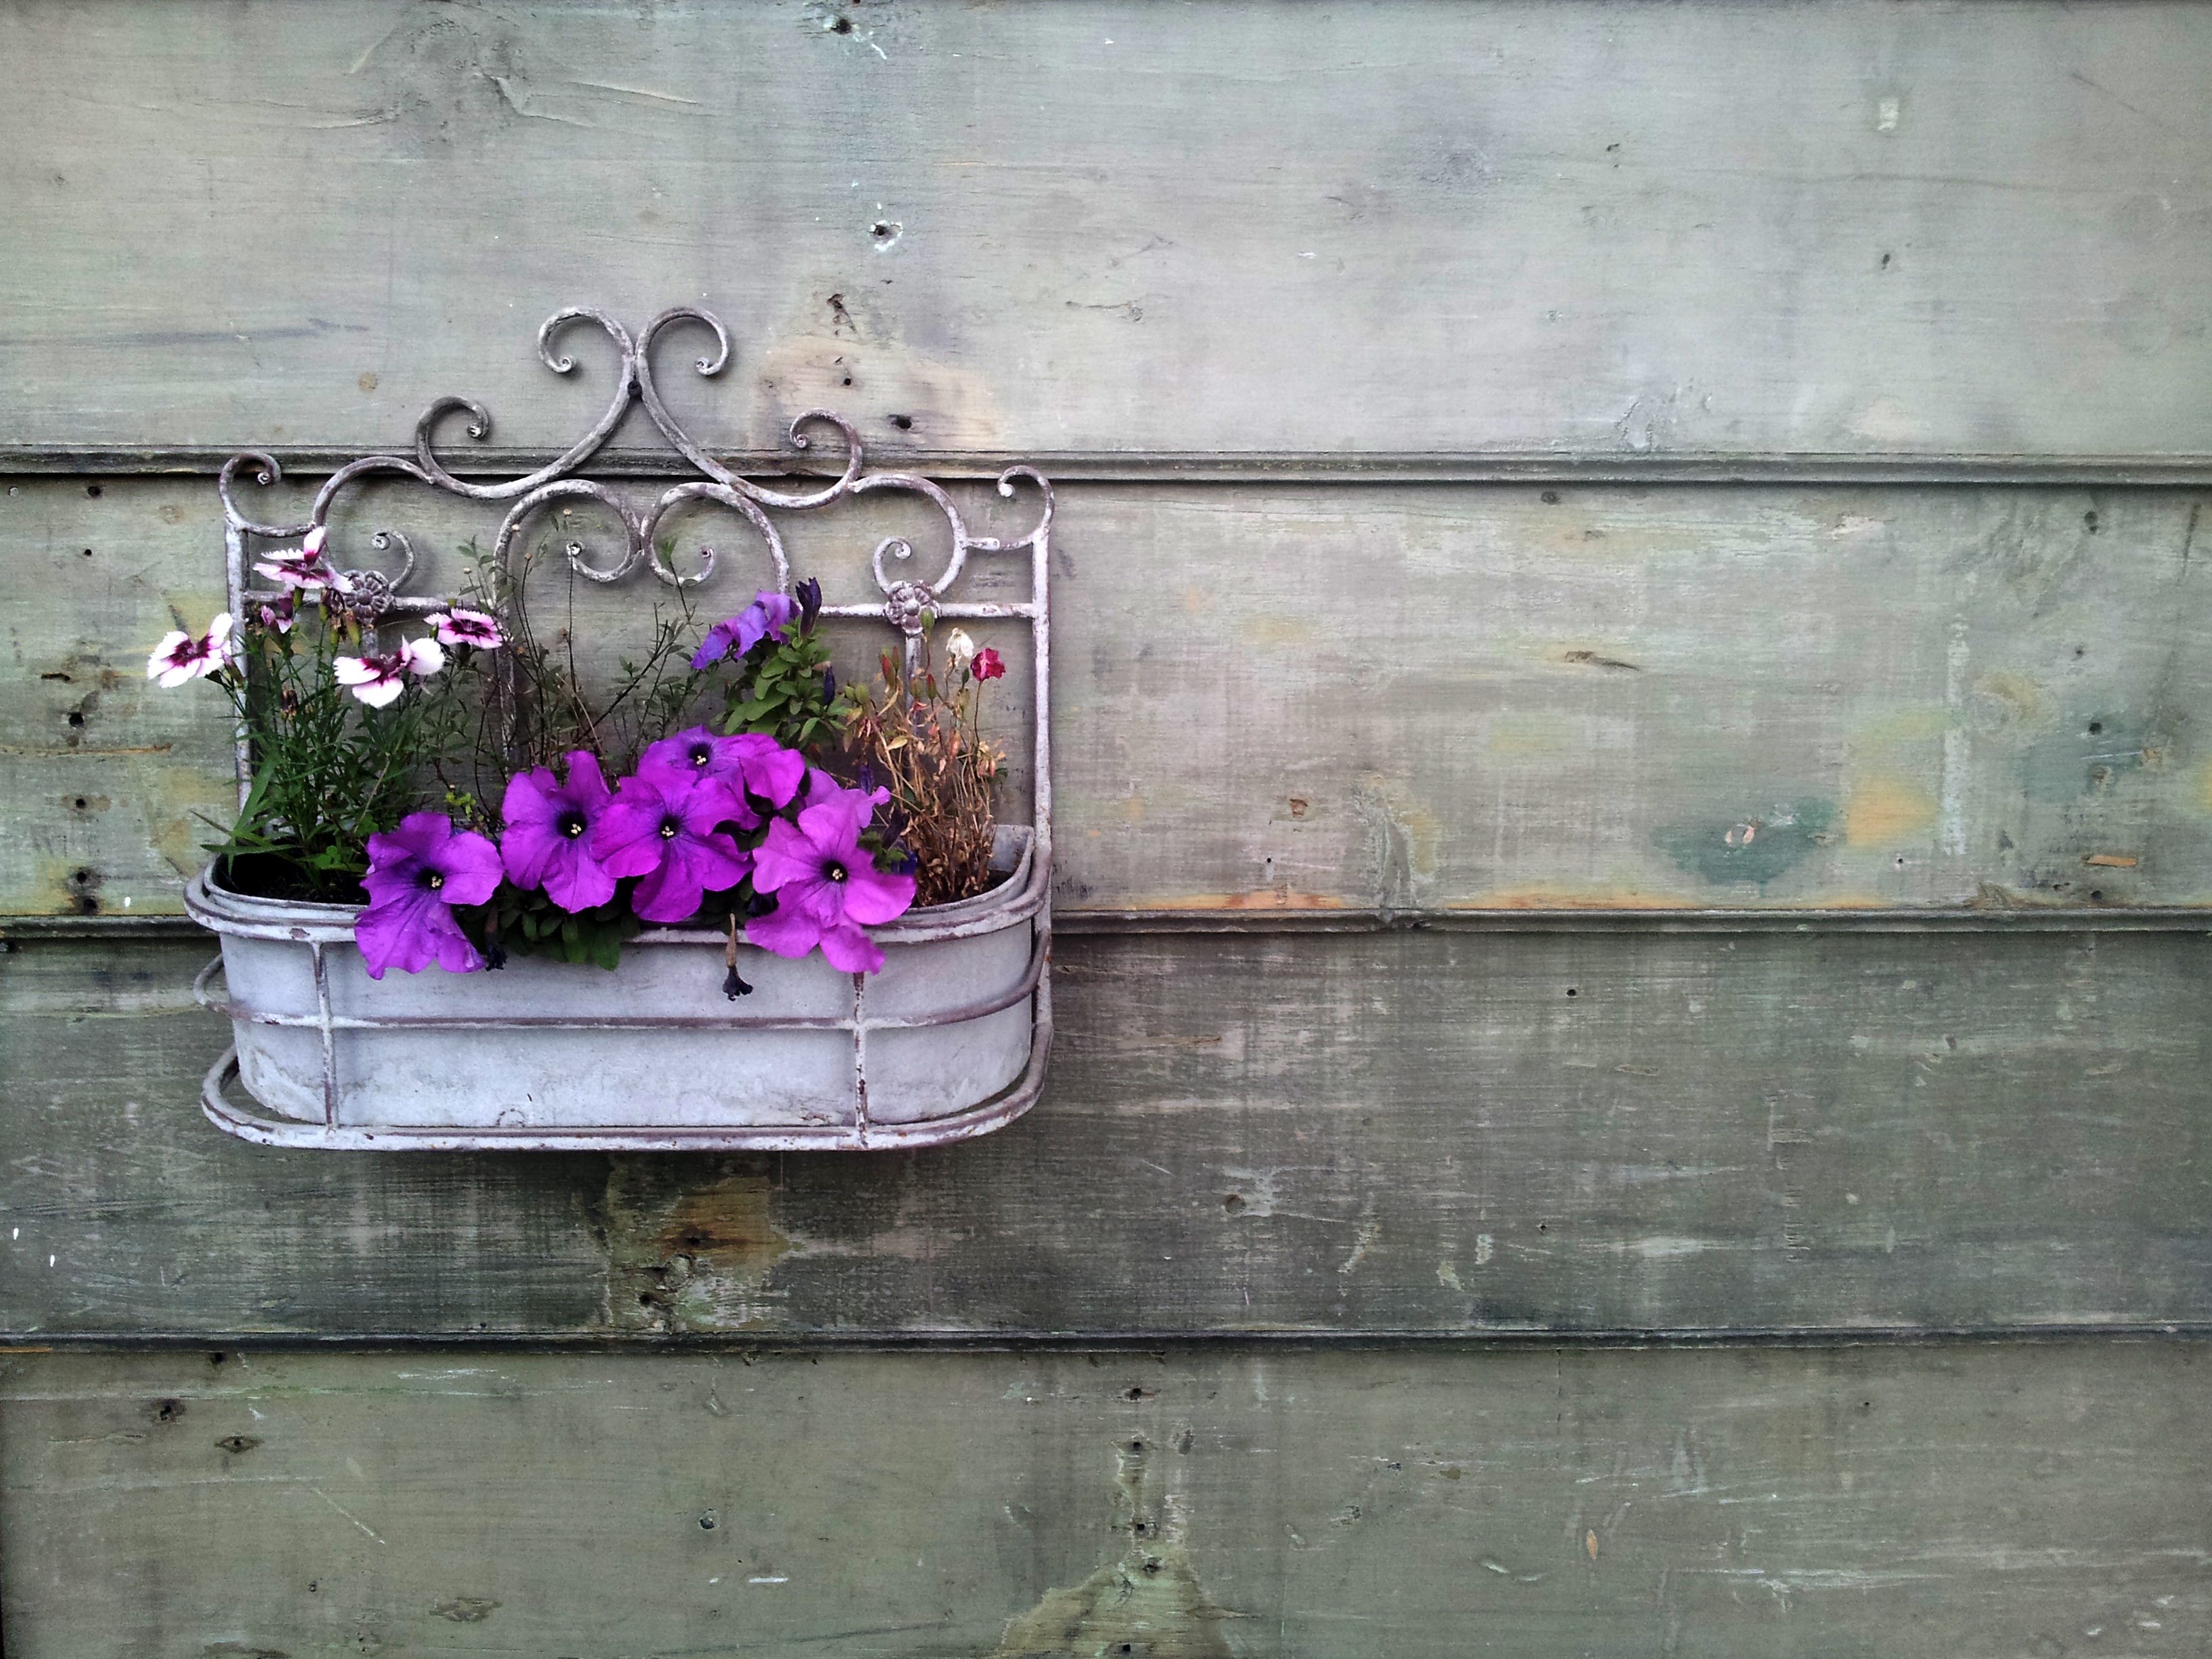
flower, window, wall, color, art